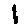
Label: 1